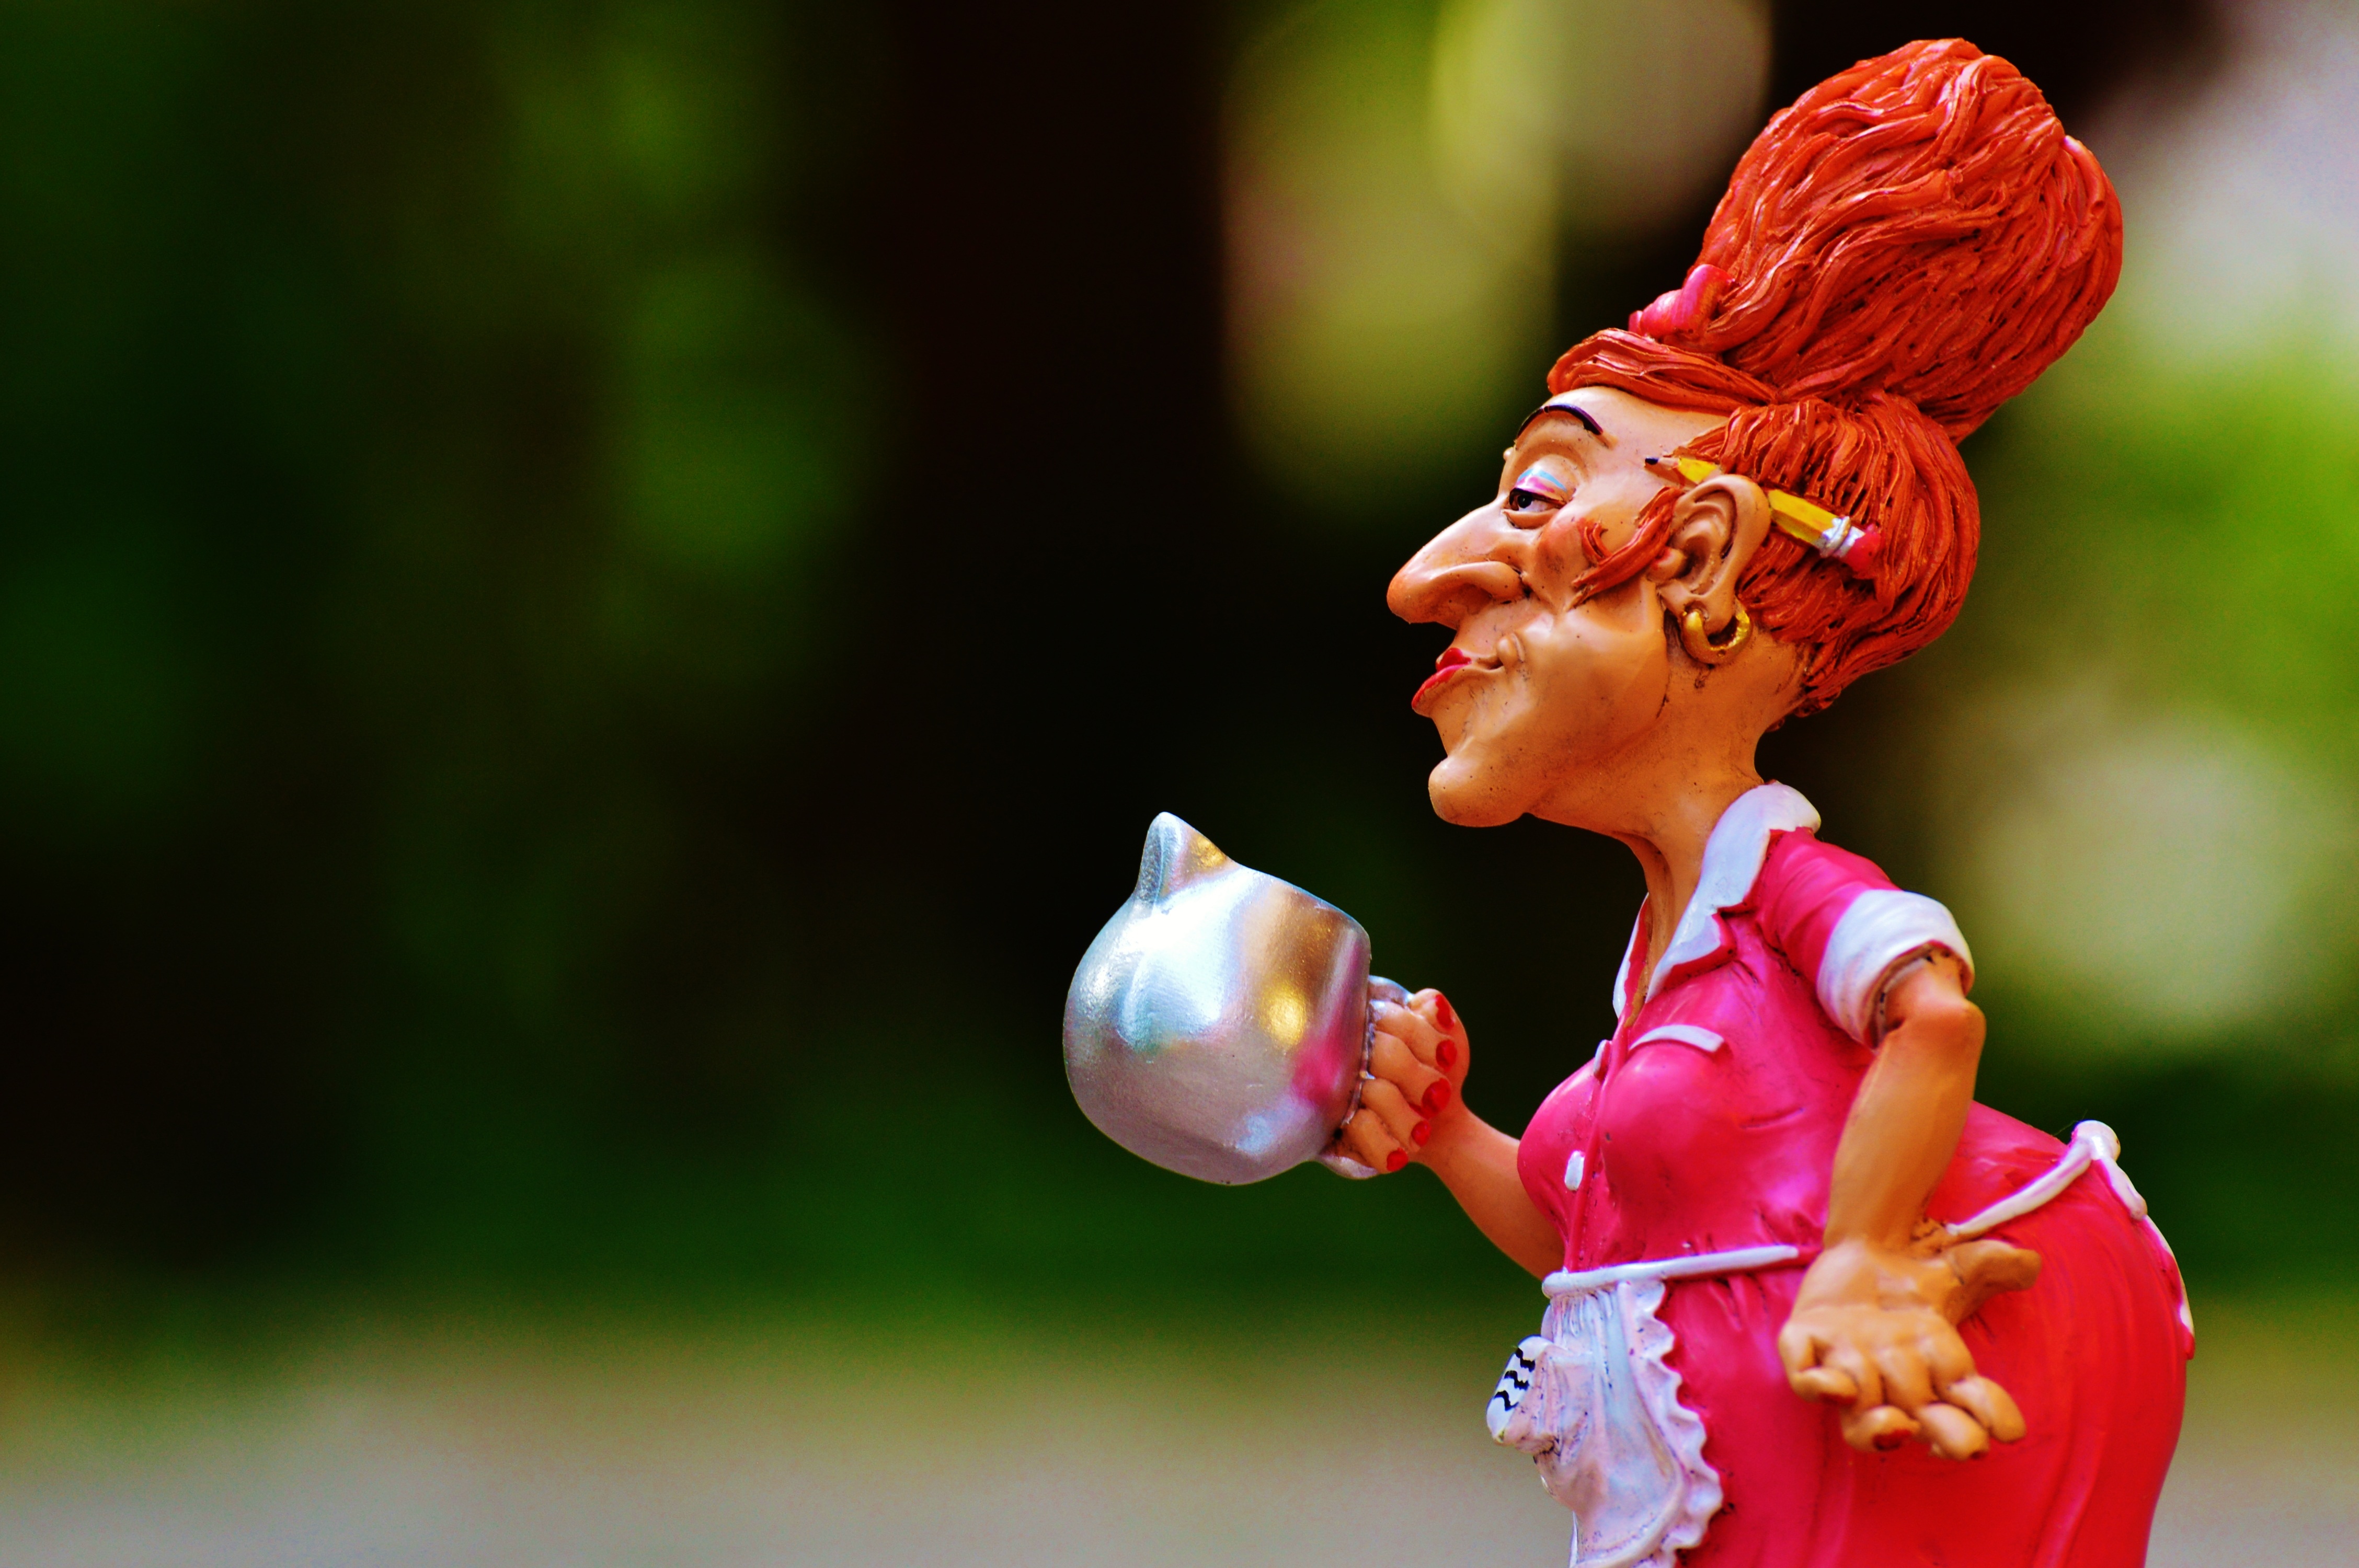
flower, decoration, spring, red, color, figure, funny, control, waitress, macro photography, operation